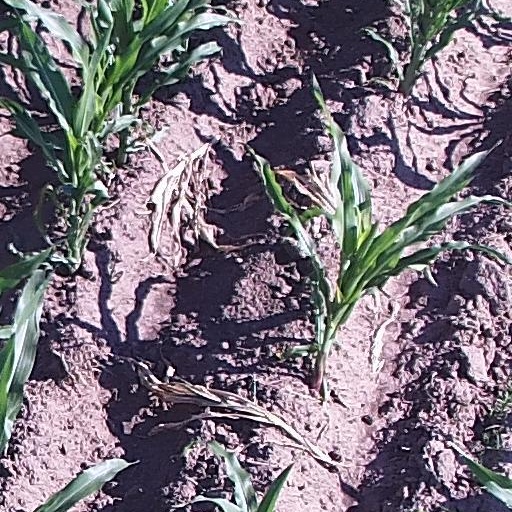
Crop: maize; corn